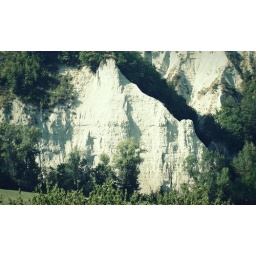
Shiny white rocks in a stunning green vegetation